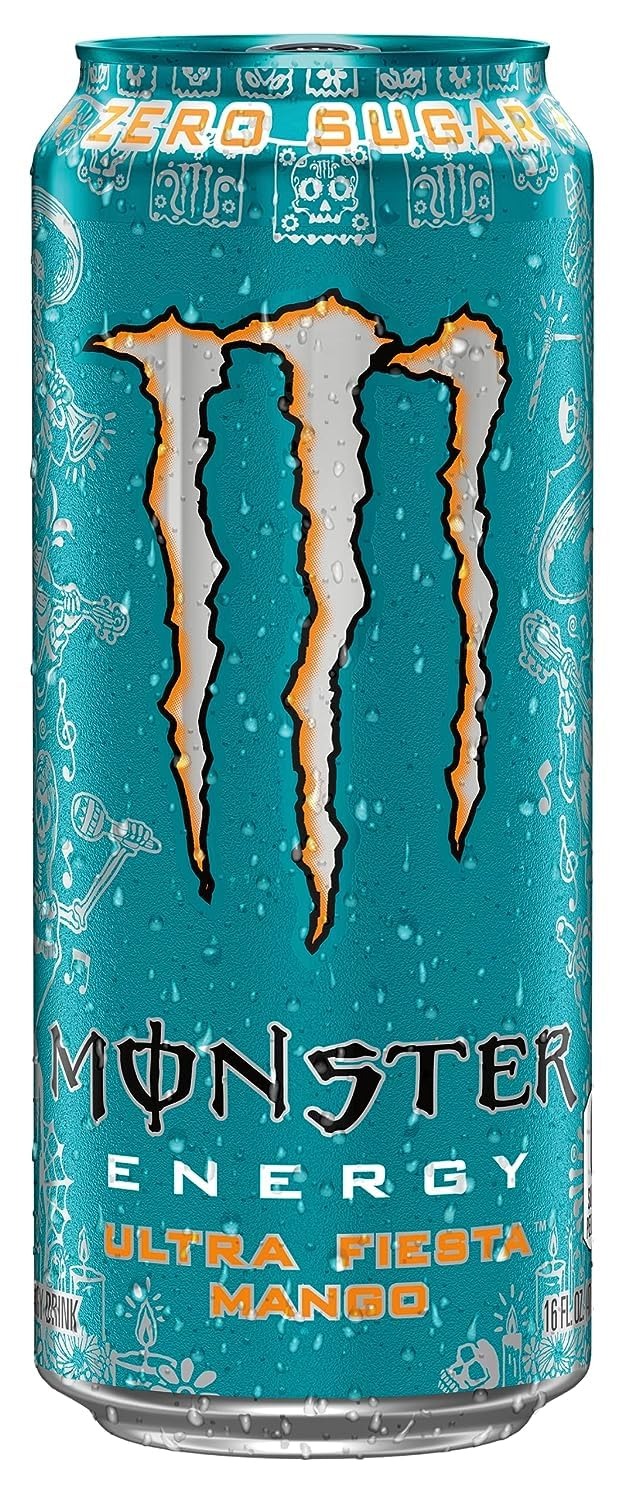
Item Name: Monster Energy Drink, Ultra Fiesta, 16 Oz Can (Pack of 12)
Bullet Point 1: Zero Sugar
Bullet Point 2: 140mg of caffeine
Bullet Point 3: Fruity mango type taste
Bullet Point 4: 16 Oz Can
Bullet Point 5: Pack of 12
Product Description: Monster Ultra Fiesta Energy Drink 16 Oz Can (Pack of 12)
Value: 192.0
Unit: Fl Oz

Price: 2.48